Bukka White

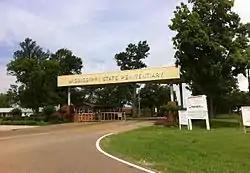
"Parchman Farm Blues" was about the Mississippi State Penitentiary.

He was in Chicago again for a recording session with producer Lester Melrose in early September 1937, where he recorded two songs, "Pinebluff Arkansas" and "Shake 'Em On Down". Back home in Aberdeen in October, he was arrested and charged with murder over shooting a man in the thigh. He was tried on 8 November, convicted of murder and sentenced to life imprisonment, to be served in Mississippi State Penitentiary, commonly known as Parchman Farm. His Chicago recordings were released on a 78 record by Vocalion while he was serving time and "Shake 'Em on Down" became a hit. His version of the oft-recorded song is considered definitive. The folklorist John Lomax visited Parchman Farm in 1939 to record White. As a professional musician who had recorded commercially, White was reluctant to be recorded for free and allowed Lomax to record just two songs, "Po' Boy" and "Sic 'Em Dogs On". "Shake 'Em On Down" and "Po' Boy" became his most well known songs.